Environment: real
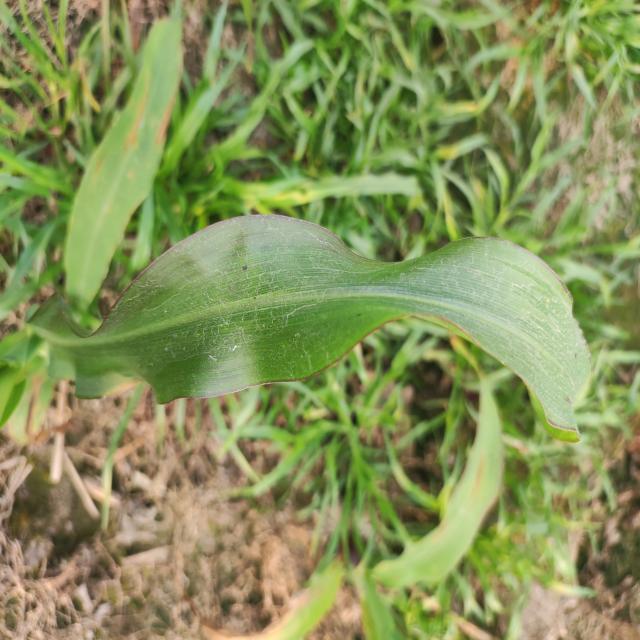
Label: phosphorus_deficiency